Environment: real
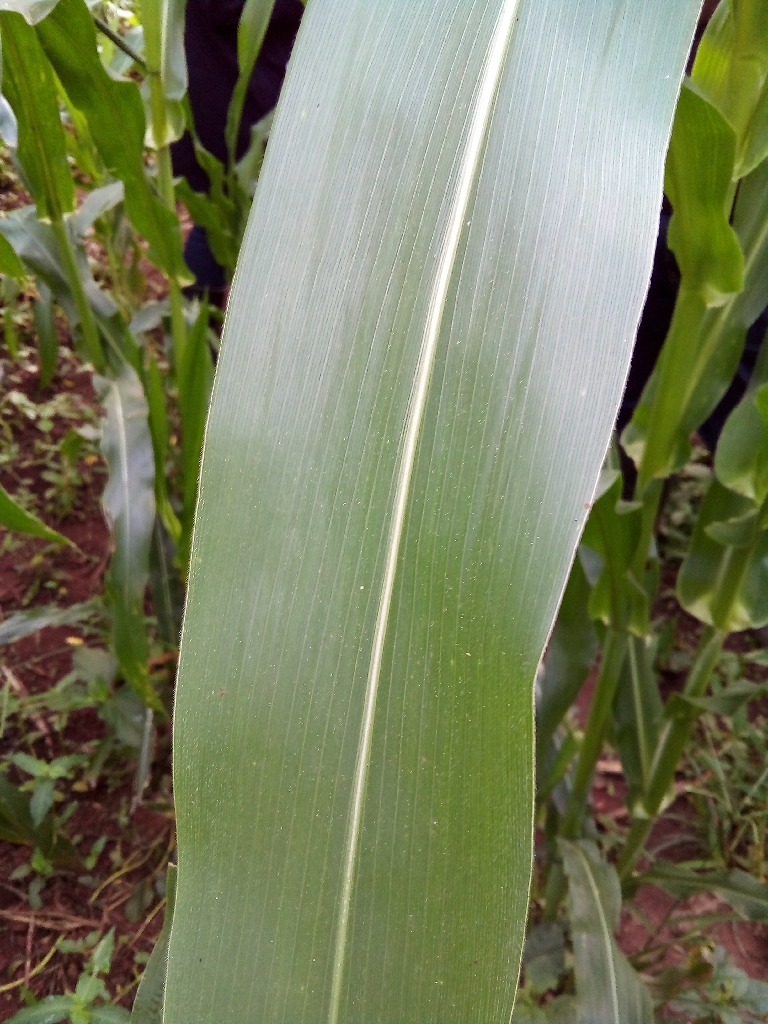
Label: healthy